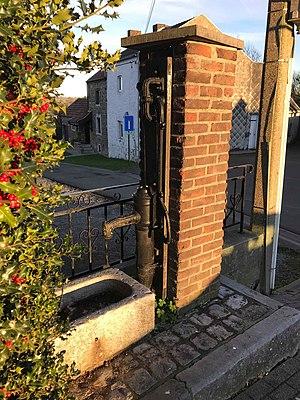
Pompe à eau, située à Cerexhe.
Cerexhe-Heuseux est une section de la commune belge de Soumagne située en Région wallonne dans la province de Liège.